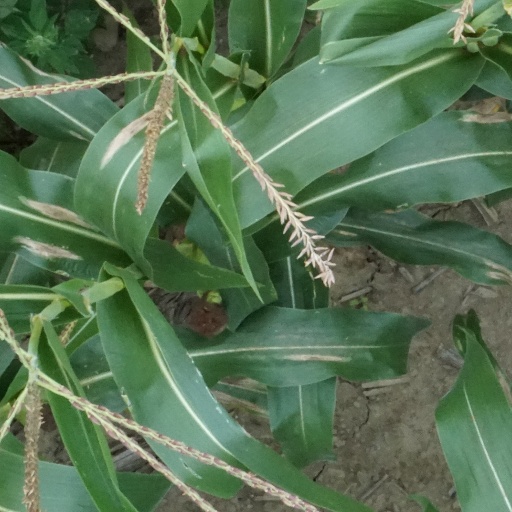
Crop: maize; corn